Cantiere navale fratelli Orlando

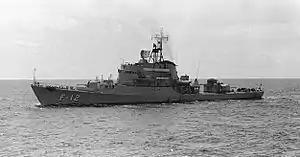
The Almirante Clemente-class destroyer "General Jose Moran"

Orlando shipyard was integrated in 1929 by the company "“Odero Terni Orlando”" abbreviated “OTO”, which reunited the "Cantieri navali Odero", "Cantiere navale del Muggiano" and Vickers Terni with the management transferred to Genova; OTO was incorporated in the IRI in 1933.